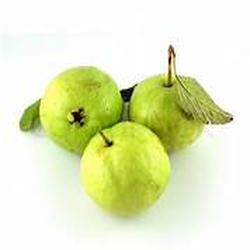
Label: Guava